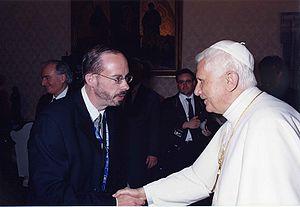
John L. Allen Jr., né en 1965 au Kansas ou à Treviglio, est un journaliste américain spécialisé dans l'actualité de l'Église catholique.